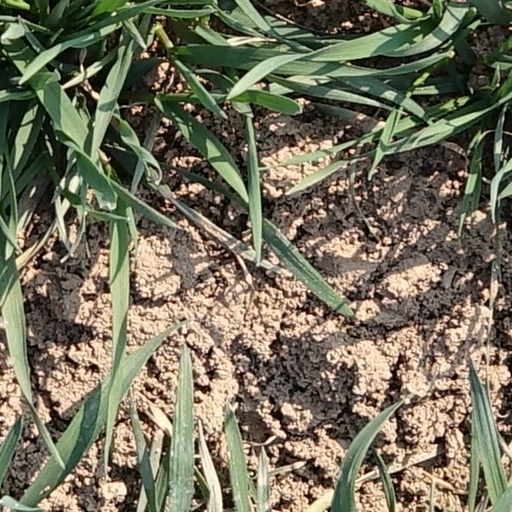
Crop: wheat